Gunner Moir

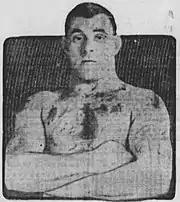

Moir's success led to commercial ventures such as the Gunner Moir boxing glove, and he appeared in a newspaper advertising campaign for Phosferine tonic, which continued for several years. He also trained the wrestler George Hackenschmidt. He successfully defended the title against Tiger Jack Smith, leading to a fight for Tommy Burns' world title on 2 December 1907 at the National Sporting Club — the first world heavyweight title fight to be held outside the US; Burns retained his title in 10 rounds after knocking down the taller and heavier Moir twice in the first two rounds. Burns subsequently claimed to have prolonged the fight in order to increase the value of the film rights to the fight, which he held.